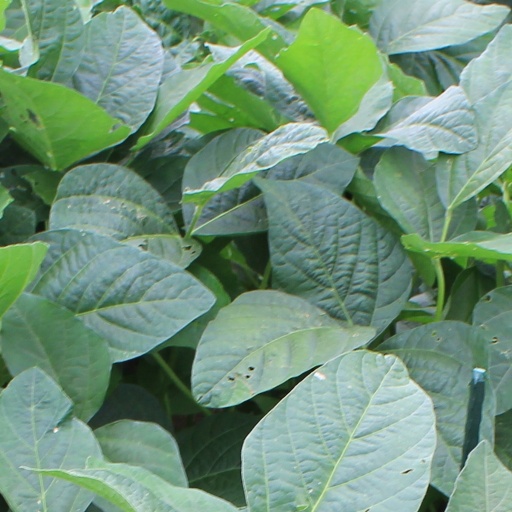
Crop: soybean